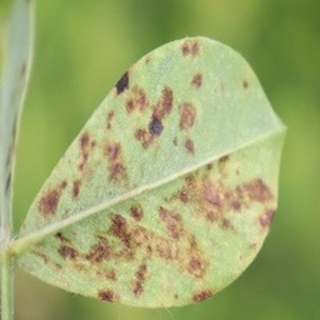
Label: groundnut_rust